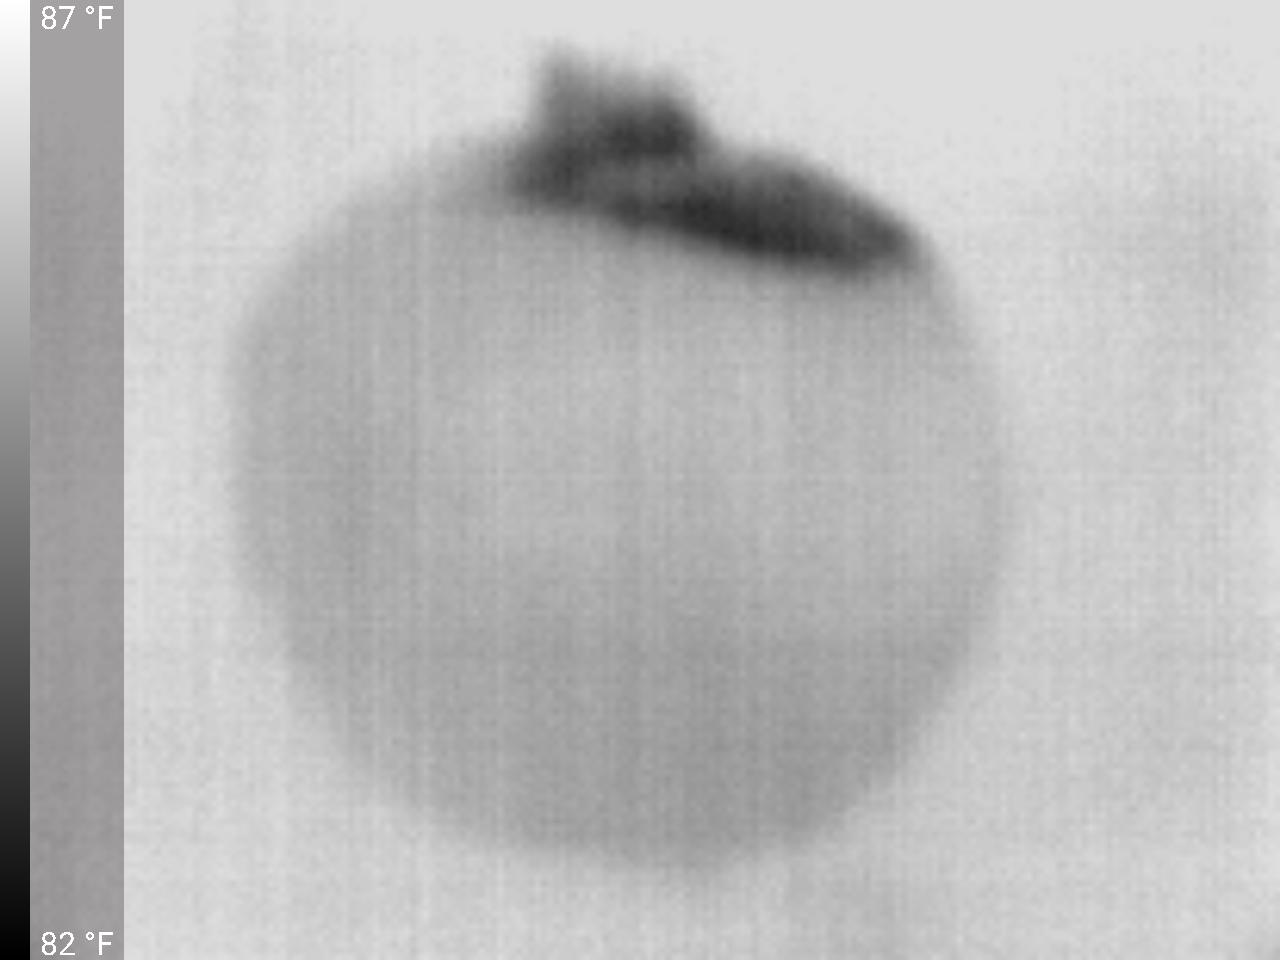
Label: Minor Defect